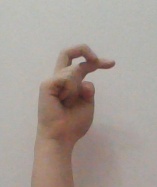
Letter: zay